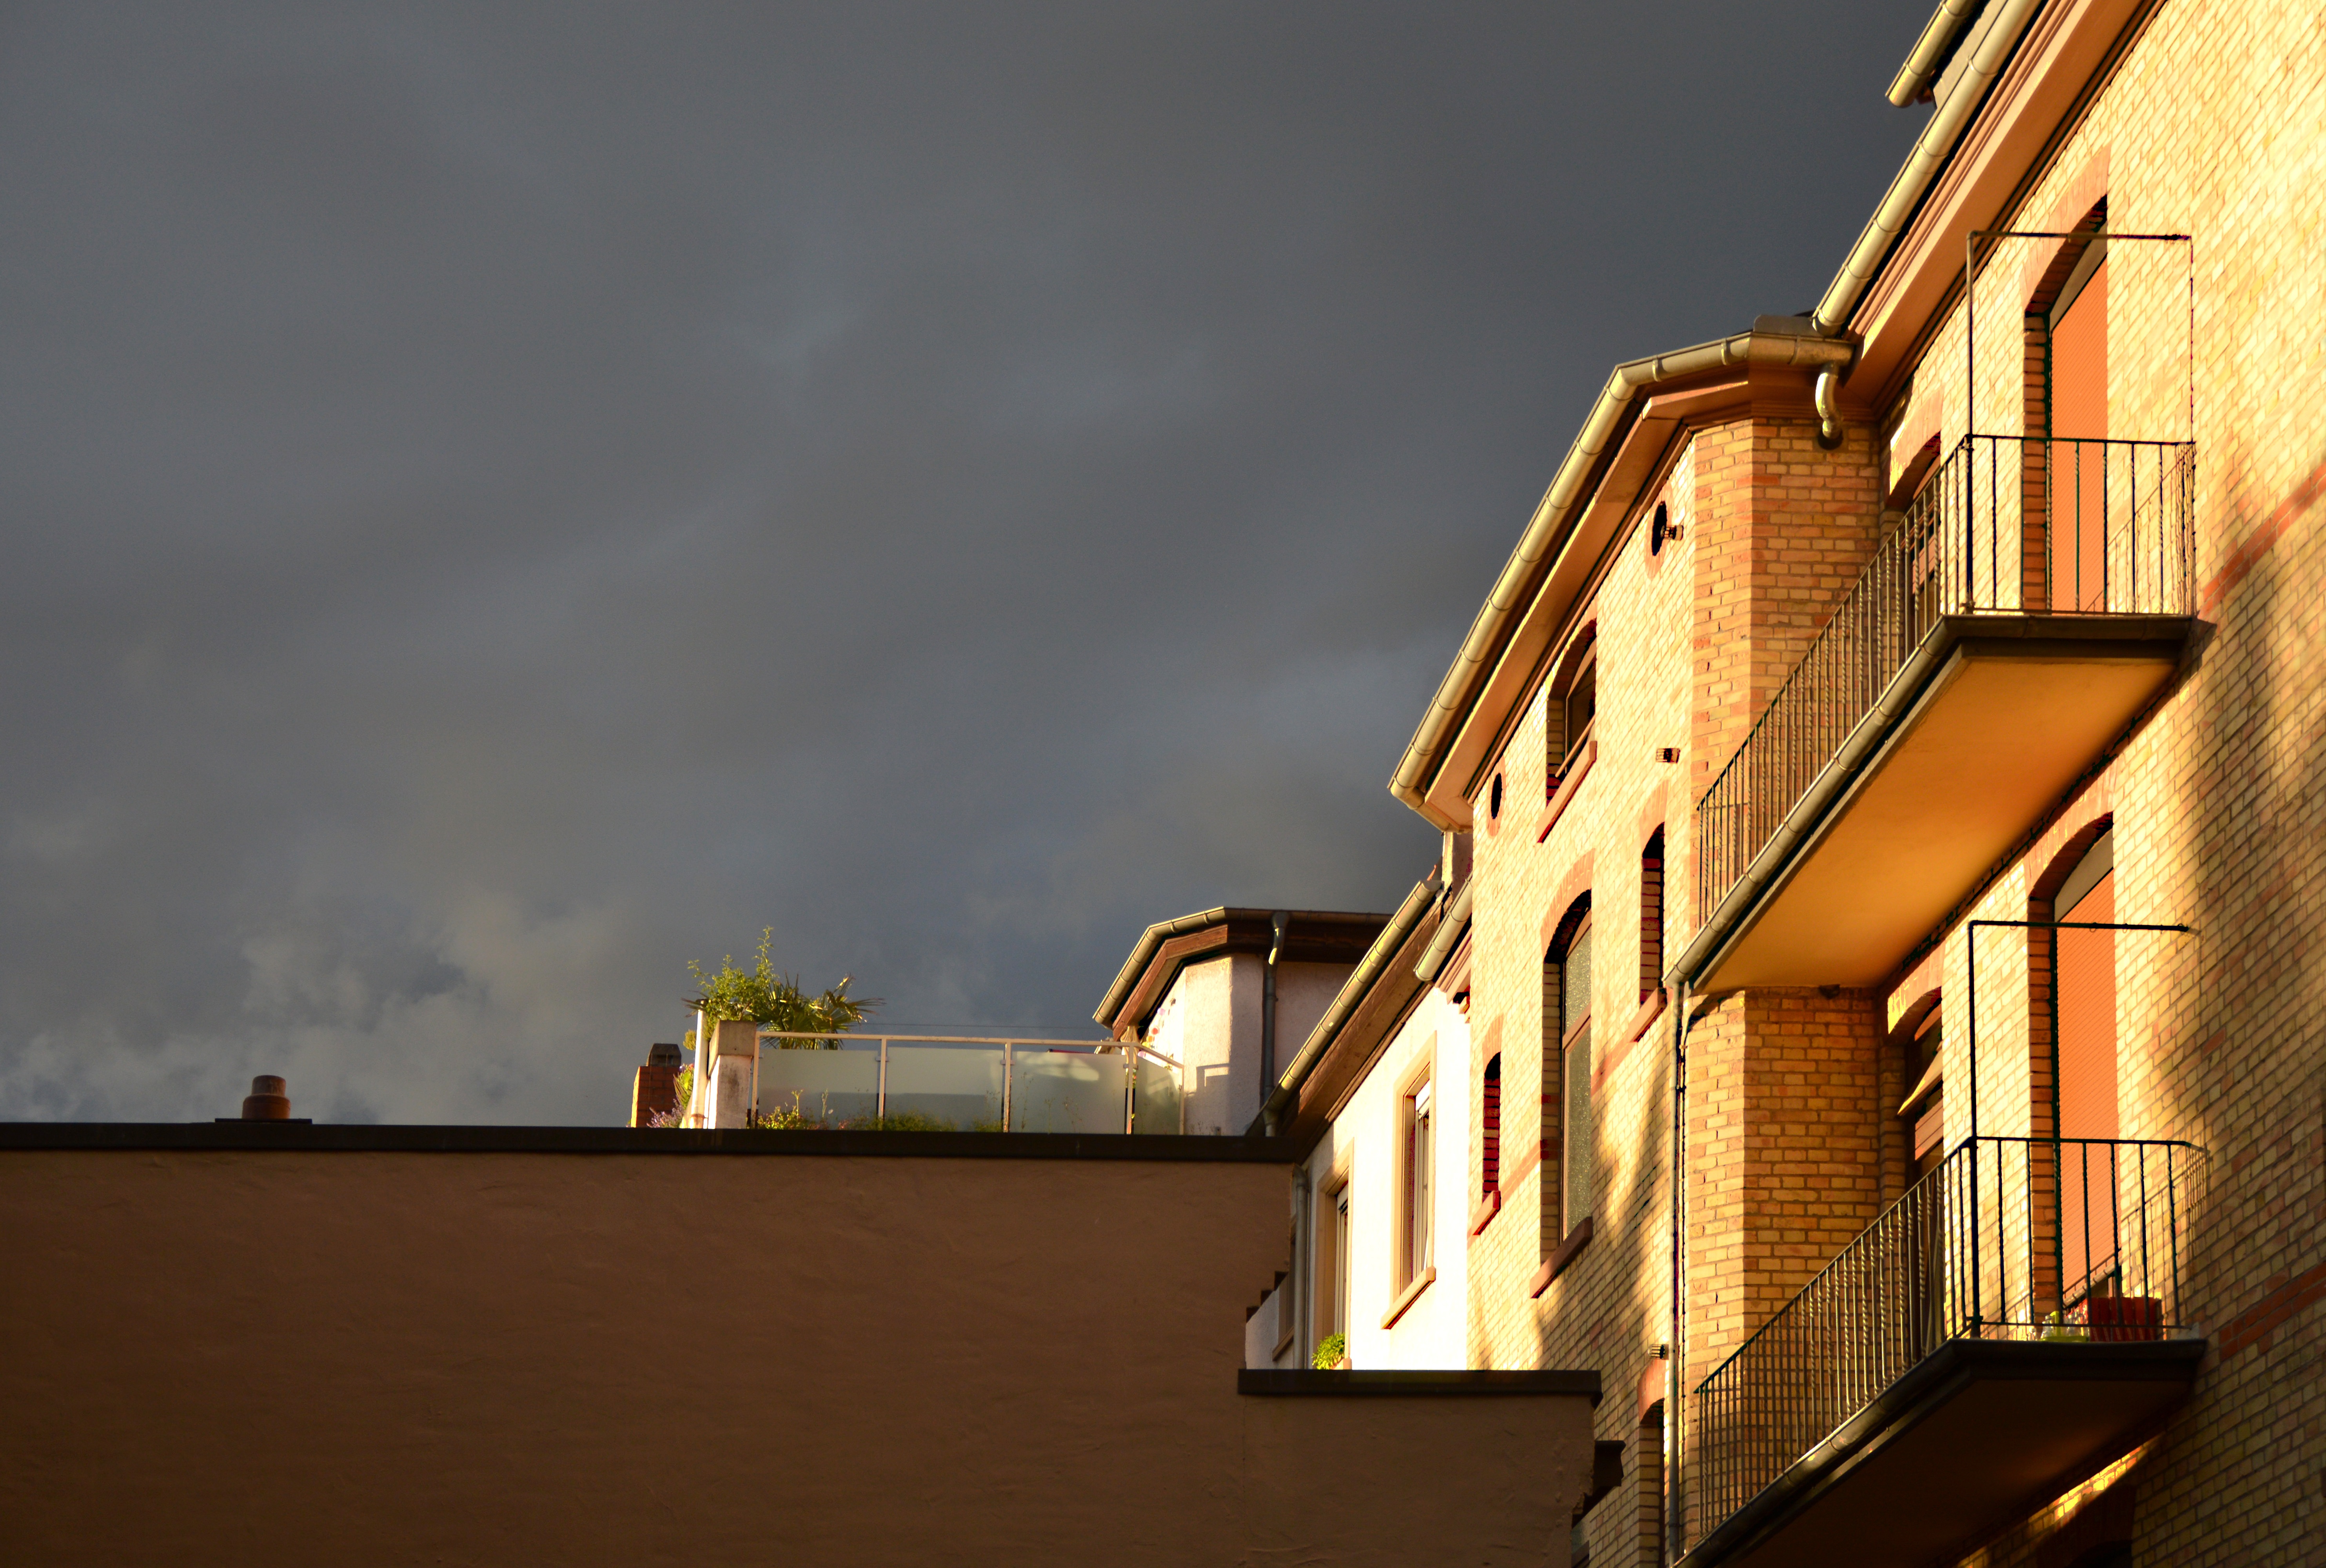
nature, light, architecture, sky, sun, house, sunlight, morning, building, atmosphere, mystical, dark, evening, color, weather, storm, holiday, facade, lighting, clouds, rainbow, thunderstorm, gloomy, dramatic sky, mood, weststadt, forward, threatening, natural phenomenon